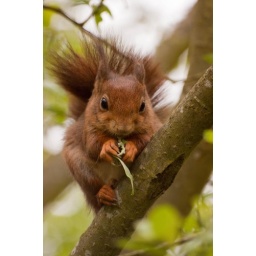
There was once a red squirrel, sitting in a tree..munching on some leaves..Red squirrel at the British Wildlife Centre